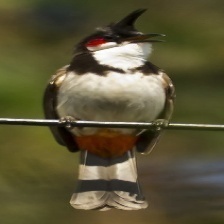
Species: RED WISKERED BULBUL
Scientific name: PYCNONOTUS JOCOSUS